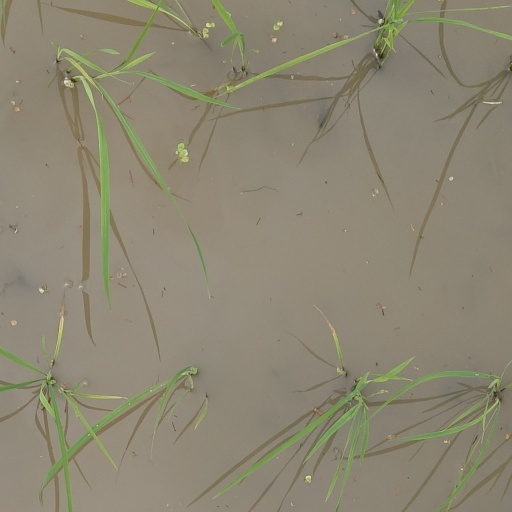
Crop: rice